Montería

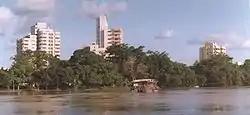
View of Monteria from the Sinu river.

The city is served by a fishing port, but the waters of the Sinu river do not run deep enough and are not wide enough to serve as a commercial channel. High quality sand is brought up from the bottom of the river in buckets placed by divers, for use in the making of cinder blocks for local and regional construction projects.